Lakshmi Kalyanam (TV series)

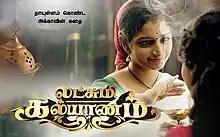

Lakshmi Kalyanam is an Indian Tamil-language soap opera starring Yuvarani, Deepika, Sathiya Sai, Ashwin Kumar and Shyam. It is a remake of the Telugu-language television series of the same title which has aired on Maa TV from 2016. It was broadcast on Vijay TV on Monday to Friday from 7 February 2017 to 23 June 2017 at 21:30 (IST) for 98 Episodes. It replaced "Kalyanam Mudhal Kadhal Varai".